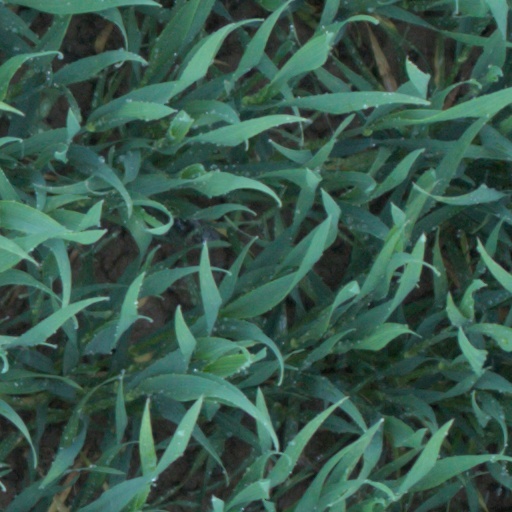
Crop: wheat